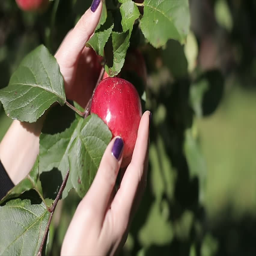
a woman 's hand tears off a red apple from an apple tree .